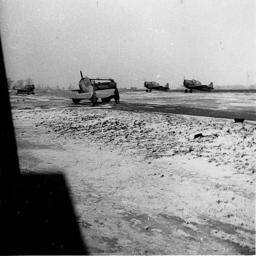
A black and white picture of some old air planes.
A group of airplanes that are on a runway near the snow.
Some old airplanes are on a snowy narrow runway.
A group of fighter jets are on the sandy ground.
Four airplanes sitting on a runway in the snow